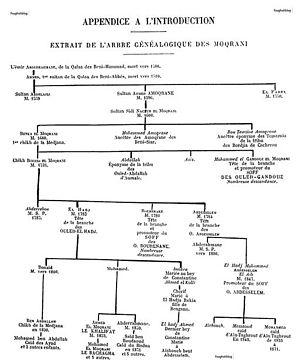
Généalogie de Mokrani, Royaume Ait Abbas, Kabylie du XVI ème au XIX ème siècle.
Le royaume des Aït Abbès ou sultanat des Beni Abbès, en berbère tagelda n At Ɛebbas, en arabe : سلطنة بني عباس, est un ancien État d'Afrique du Nord, puis un fief et une principauté, contrôlant du XVIᵉ siècle au XIXᵉ siècle la petite Kabylie et ses alentours. Il est désigné dans l'historiographie espagnole comme « reino de Labes » ; parfois plus communément désigné par sa famille régnante, les Mokrani, en berbère At Muqran, en arabe أولاد مقران. Sa capitale est la Kalâa des Beni Abbès, une citadelle imprenable de la chaîne montagneuse des Bibans.